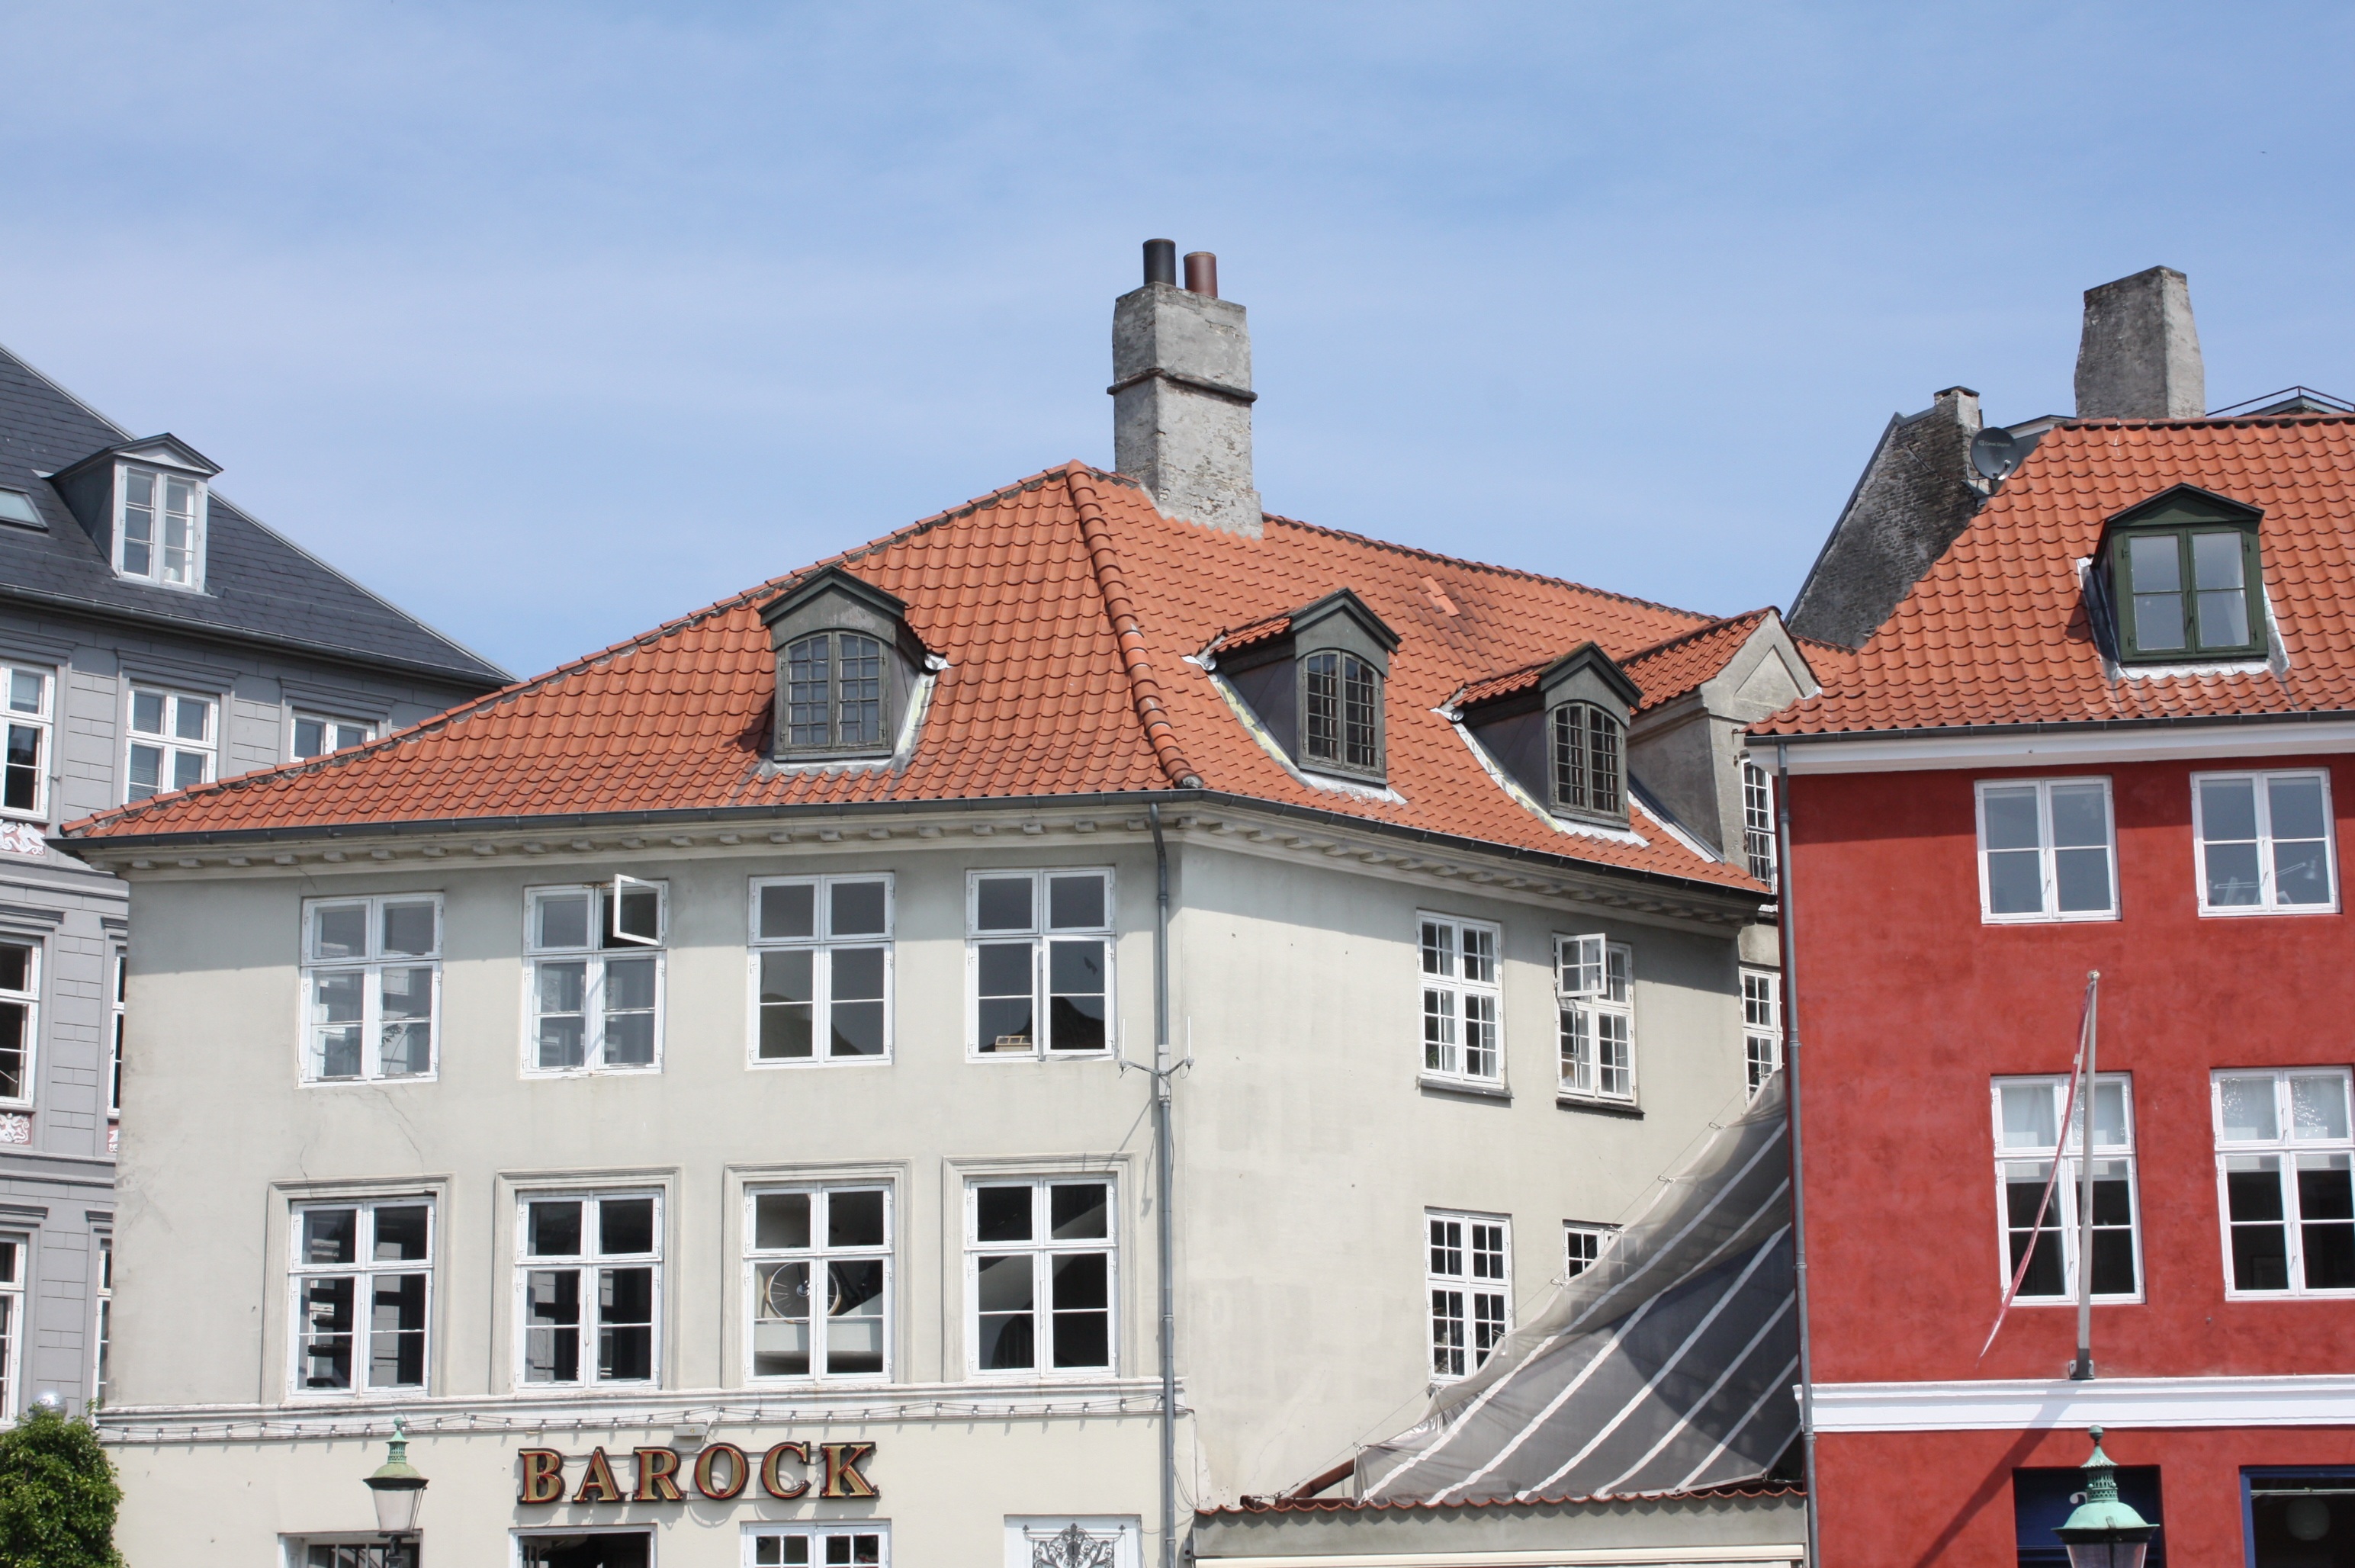
architecture, mansion, house, window, town, roof, building, chateau, home, cottage, holiday, facade, property, sightseeing, blue sky, places of interest, old town, capital, structures, tour, denmark, copenhagen, tourist attraction, estate, neighbourhood, manor house, residential area